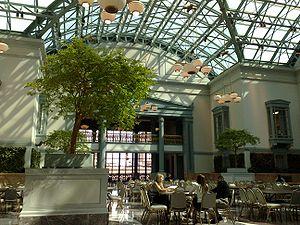
9e niveau de la Harold Washington Library (Chicago)
La Harold Washington Library est la principale bibliothèque municipale de Chicago. Elle doit son nom à Harold Washington qui fut maire de Chicago entre 1983 et 1987. Elle est située dans le sud du secteur financier du Loop, au 400 South State Street. Sa superficie est d'environ 68 000m², répartis sur 9 étages et abrite plus de neuf millions d'ouvrages en 2003. Le budget de construction de l'édifice était de 140 millions de dollars. La Harold Washington Library fait partie de la Chicago Public Library, qui est un vaste réseau de bibliothèques publiques contrôlé et géré par la ville de Chicago.